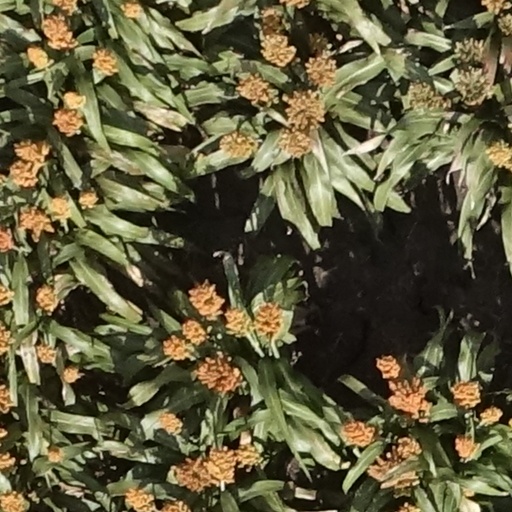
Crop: sorghum